History of the Caribbean

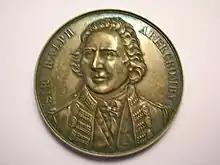
Sir Ralph Abercromby, Commander of the British forces that captured Trinidad and Tobago.

The plantation system and the slave trade that enabled its growth led to regular slave resistance in many Caribbean islands throughout the colonial era. Resistance was made by escaping from the plantations altogether, and seeking refuge in the areas free of European settlement. Communities of escaped slaves, who were known as Maroons, banded together in heavily forested and mountainous areas of the Greater Antilles and some of the islands of the Lesser Antilles. The spread of the plantations and European settlement often meant the end of many Maroon communities, although they survived on Saint Vincent and Dominica, and in the more remote mountainous areas of Jamaica, Hispaniola, Martinique and Cuba.